New England (medieval)

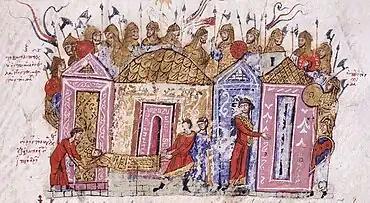
Varangian Guardsmen, an illumination from the "Skylitzes Chronicle"; many if not most members of the Varangian guard were English after the 11th century.

It is generally agreed among historians that English Anglo-Saxons did migrate to Constantinople in these years and joined the Varangian Guard, something which can be shown beyond question from other sources. A more reliable source, closer to the events in question, is the "Ecclesiastical History" of Orderic Vitalis. Orderic, after an account of the Norman Conquest of England and the failure of the northern rebellion, summarised the responses of the defeated English as follows: